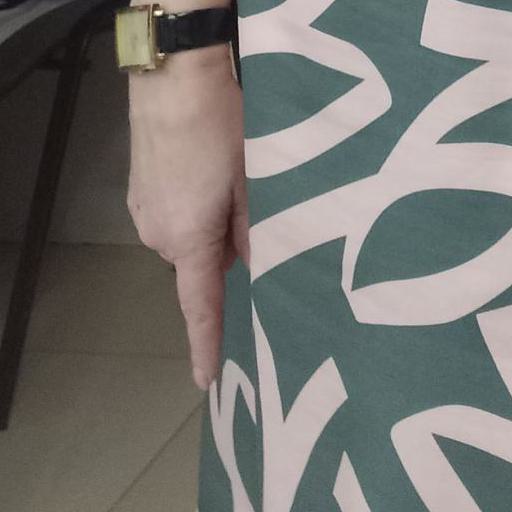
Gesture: no_gesture